When You Finish Saving the World (film)

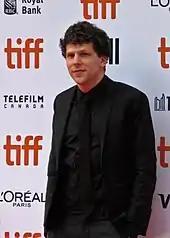
"When You Finish Saving the World" is the directorial debut of Jesse Eisenberg.

On April 9, 2020, Jesse Eisenberg, Finn Wolfhard, and Kaitlyn Dever were cast in the Audible Original "When You Finish Saving the World", written by Eisenberg. The story was told from the perspective of three family members, at different stages of their lives, with the audio drama released on August 4, 2020.